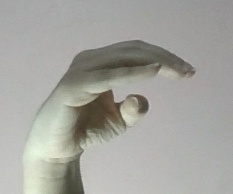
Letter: jeem